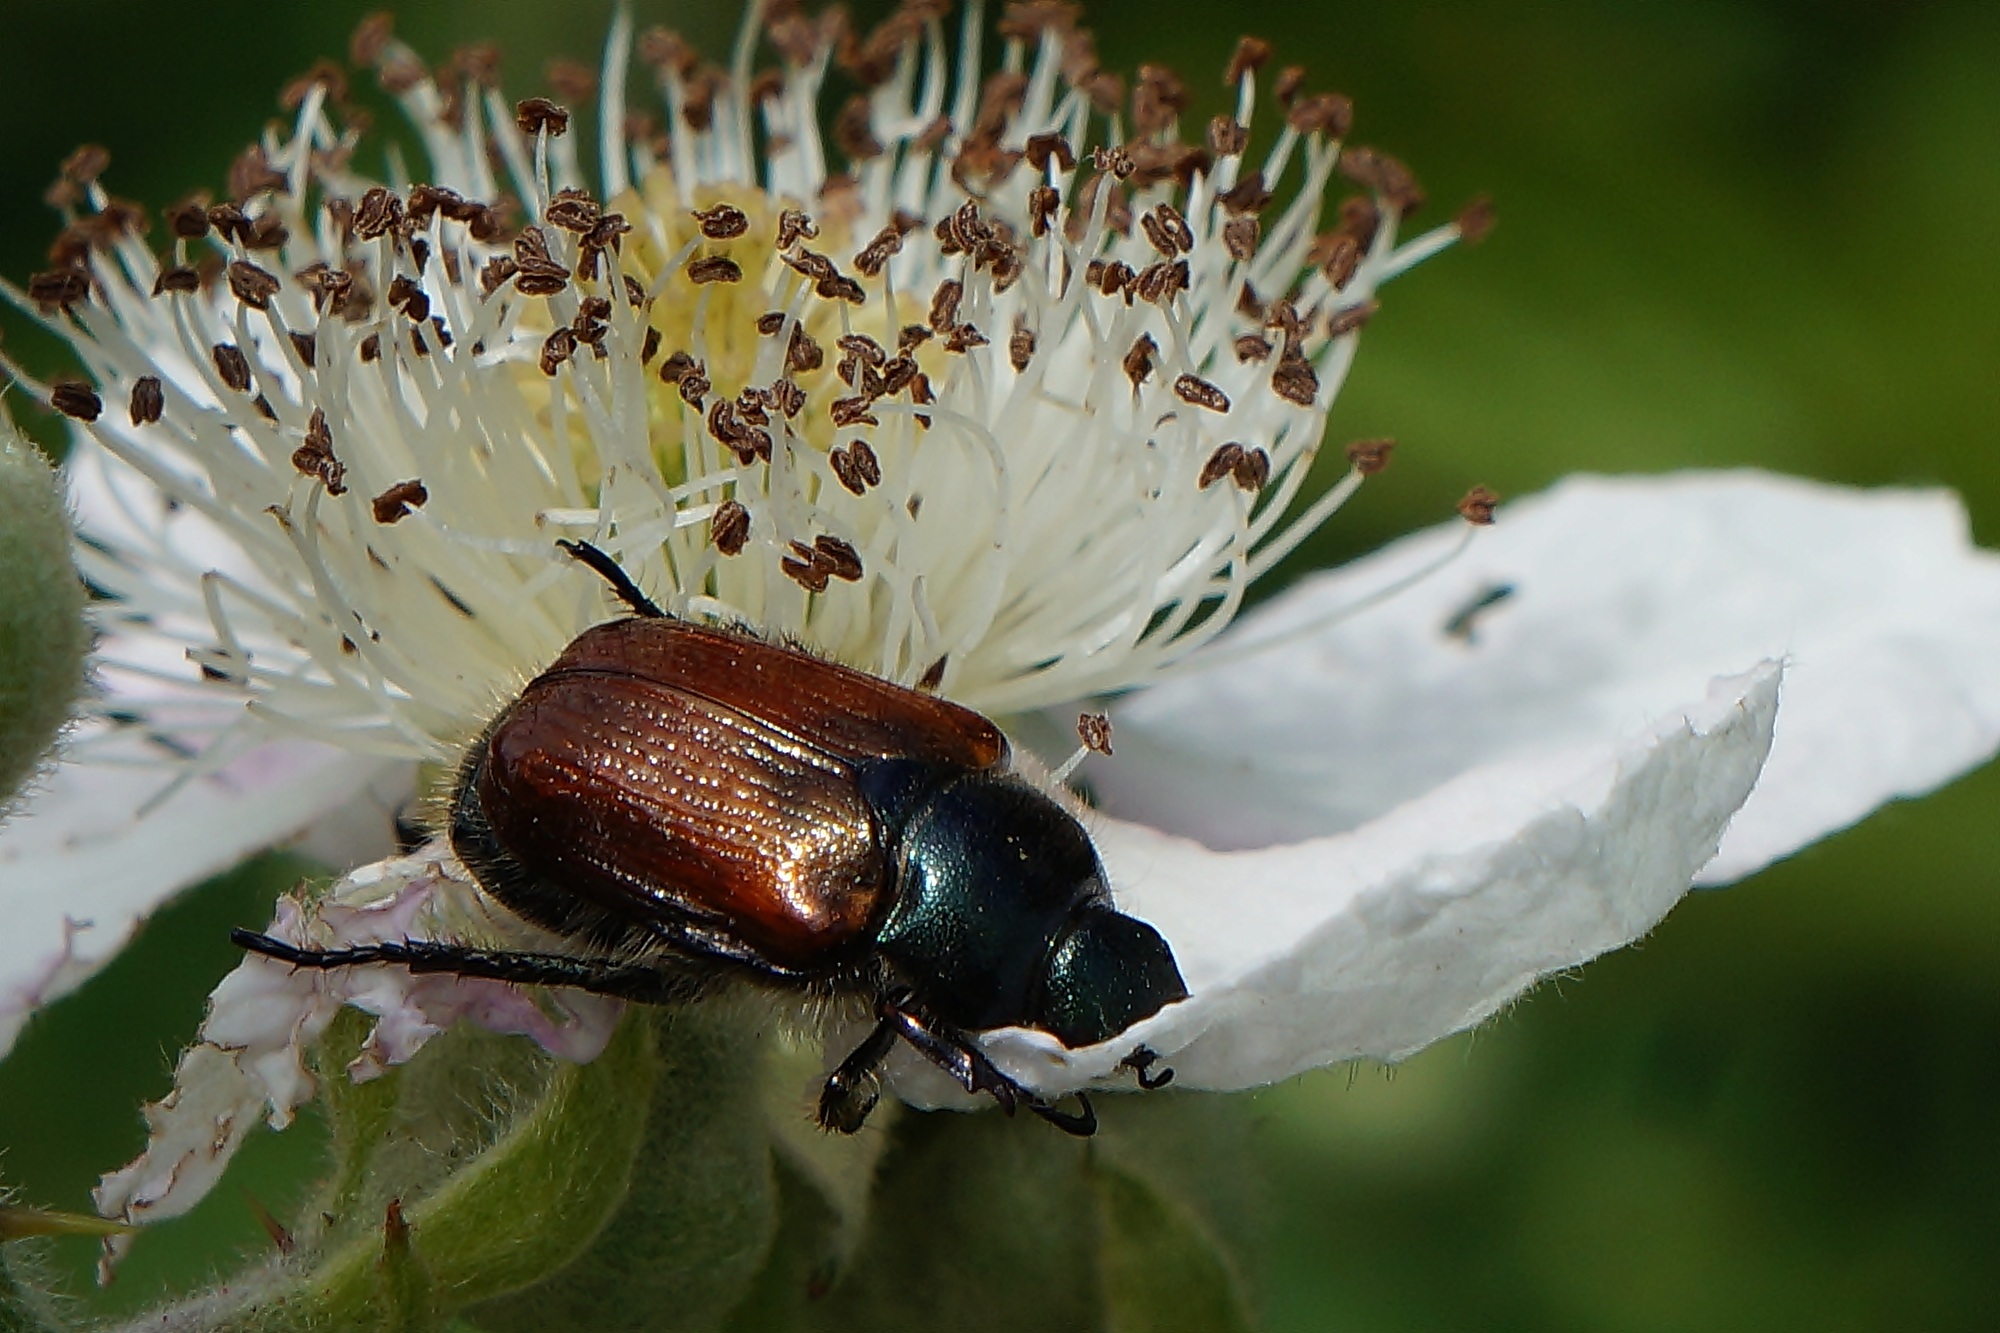
nature, plant, photography, flower, insect, macro, botany, closeup, flora, fauna, invertebrate, close up, nectar, macro photography, the beetle, leaf beetle